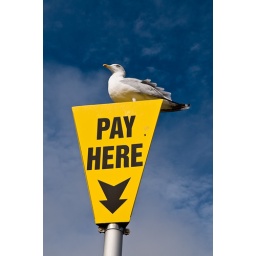
A seagull waits to make a deposit at the Pay &amp;amp; Display machine in the Wharfside car park